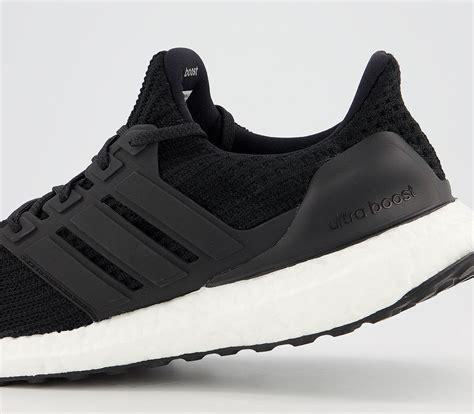
Brand: Adidas
Model: Ultra Boost